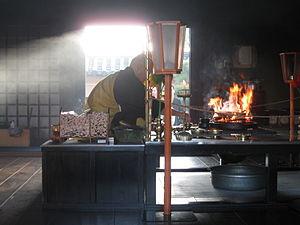
Shingon est une école bouddhiste japonaise ésotérique, fondée au IXᵉ siècle par le moine Kūkai qui reçut le titre posthume de Kōbō Daishi, le grand diffuseur de la Loi. Le mot Shingon signifie « parole de vérité »; c'est la traduction japonaise du mot sanskrit mantra, qui désigne l'incantation en Inde. Cette école est, avec l'école Tendai, une des deux écoles à pratiquer le bouddhisme tantrique au Japon.